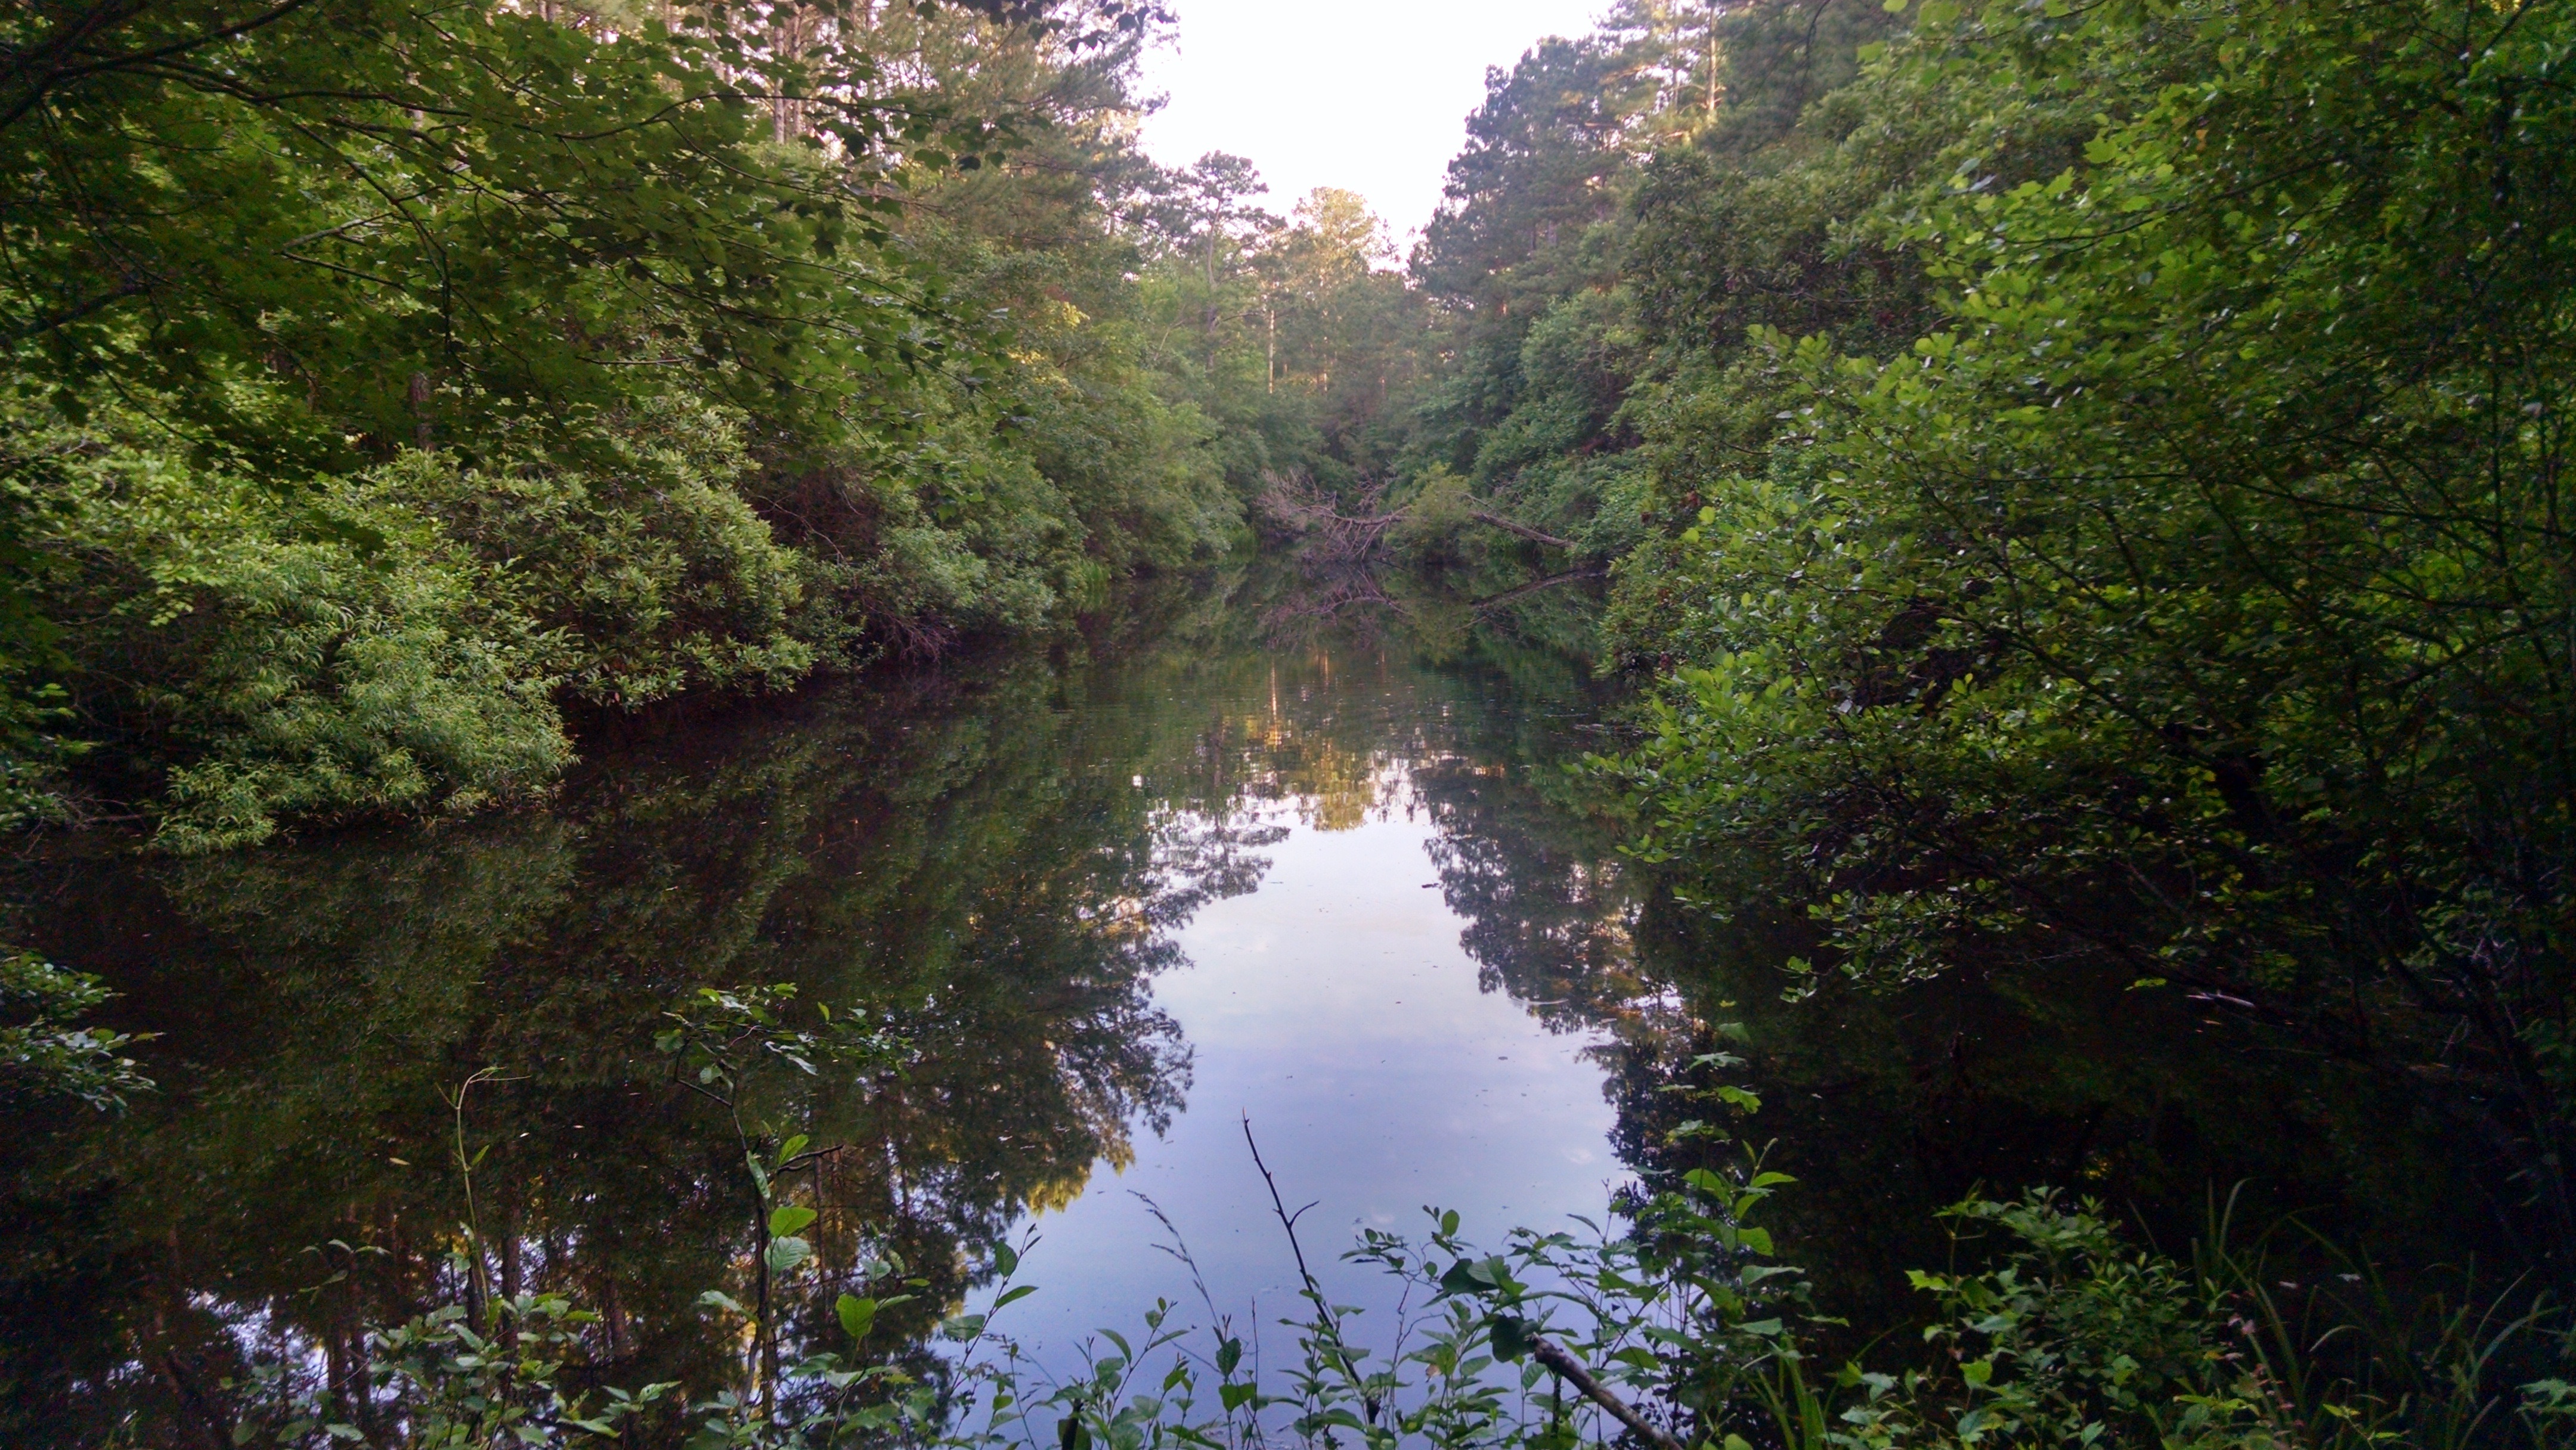
forest, river, stream, jungle, waterway, body of water, vegetation, rainforest, ravine, ecosystem, watercourse, nature reserve, riparian forest